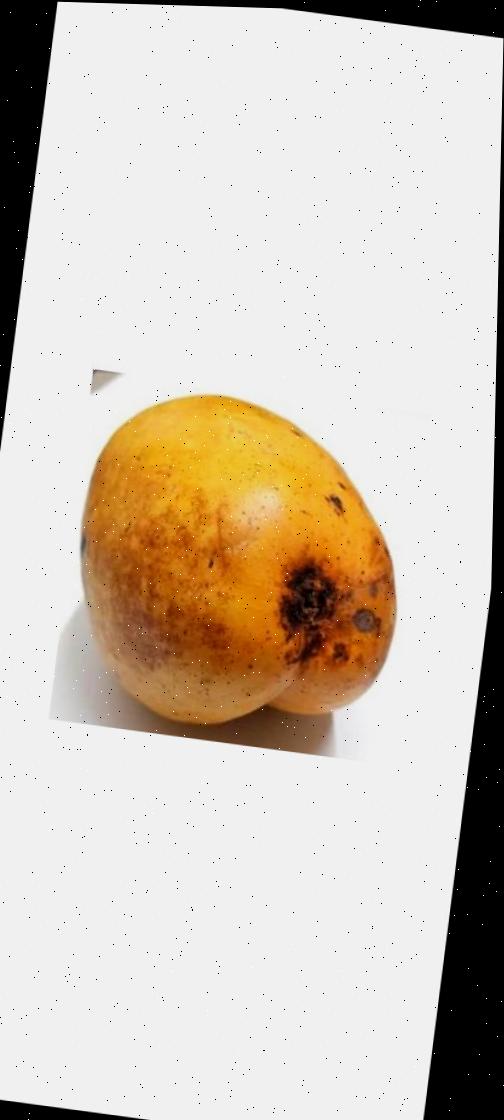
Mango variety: Bari-11